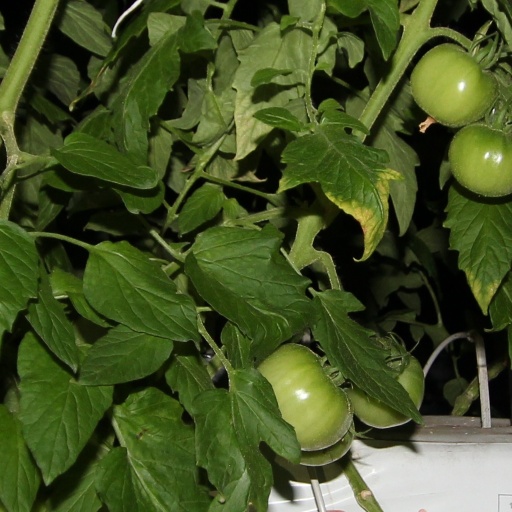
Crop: tomato